Leyla Everlasting

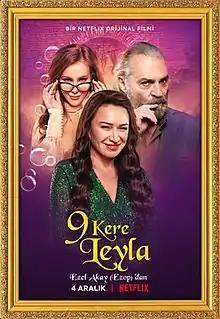

Leyla Everlasting is a 2020 Turkish comedy film directed by Ezel Akay and written by Akay, Adnan Yıldırım, Özlem Lale and Uğur Saatçi, starring Demet Akbağ, Haluk Bilginer, Elçin Sangu, Fırat Tanış and Alican Yücesoy. Originally to be theatrically released by BKM Film on March 20 2020, the film's distribution rights were sold to Netflix due to the COVID-19 pandemic. It was released on 4 December 2020 on Netflix.